Seneca Glass Company Building

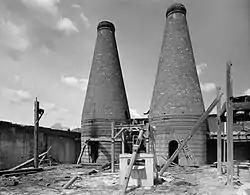
Seneca Glass Company Factory ovens, 1974

Seneca Glass Company Building, now called Seneca Center, is a historic glass factory located at Morgantown, Monongalia County, West Virginia. It was built by the Seneca Glass Company in 1896–1897, and is an industrial complex of work areas, all connected by doors, passageways, or bridges. A fire in 1902, destroyed much of the interior of the original brick part of the complex. After the fire, Elmer F. Jacobs designed the new two-story replacement, a new Needle Etching Room in a separate building connected by a bridge, and the reconstruction of the Grinding, Glazing, and Cutting areas. A large addition was built in 1947. The building features a conical brick stack that projects 36 feet above the roofline of the Furnace / Blowing Room. The complex was the home of one of the finest hand-blown, hand-cut and etched, lead glass factories in the world. After the factory closed in 1983, it was adapted for commercial use.